Château de Wangen

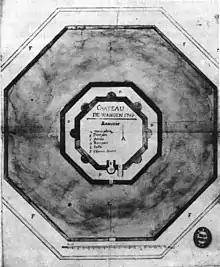
Château de Wangen, 1749 plan."Dictionnaire des Châteaux de l’Alsace Médiévale"

The Château de Wangen is a destroyed 13th century castle in the "commune" of Wangen in the Bas-Rhin "département" of France. Located within the urban area of Wangen, all that remains is the central space it occupied, its plan is still visible on land maps.